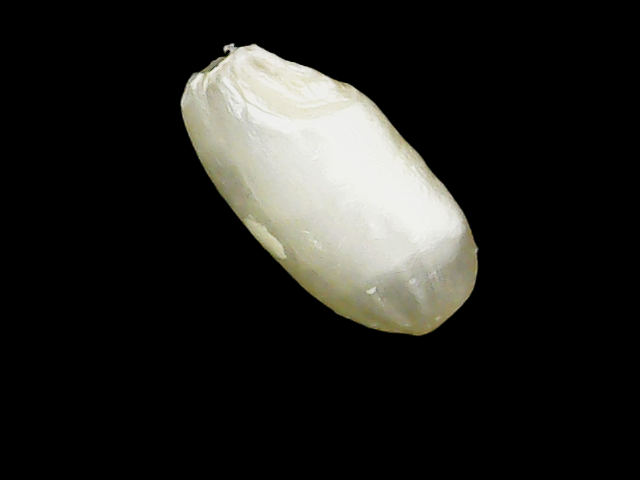
Rice variety: Binadhan8